SS Isaac M. Scott (1909)

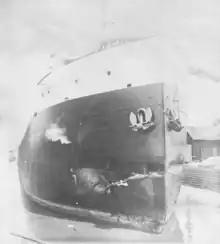
"Isaac M. Scott" after the collision with "John B. Cowle"

"Isaac Merritt Scott" was built in 1909 at the American Shipbuilding Co. shipyard in Lorain, Ohio, United States and launched on 12 June 1909. She was completed on 2 July 1909. The vessel was named after the president of the La Belle Iron Works, serving from 12 July 1909 until her demise on 11 November 1913. The ship was long, with a beam of and a draft of . The ship was assessed at . She had a triple-expansion steam engine driving a single screw propeller. At the time of her completion, the "Toledo Blade" called her "One of the handsomest of the large freighters on the great lakes."